Henry IV of France

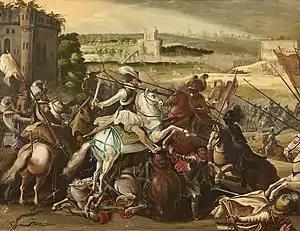
Henry IV at the Battle of Arques

Henry was born on the night of 12-to-13 December 1553 at Pau, the capital of the joint Kingdom of Navarre with the sovereign Principality of Béarn, in his maternal grandfather King Henry II of Navarre's estate, the Château de Pau. He was the son of Jeanne III of Navarre (Jeanne d'Albret) and her husband, Antoine de Bourbon, Duke of Vendôme. As the heir to the throne of Navarre, Henry received the title of Prince of Viana ("Prince de Viane"). He was baptized in the Roman Catholic Church a few weeks after his birth, on 6 March 1554, at the chapel of the Château de Pau, by Cardinal Georges d'Armagnac. His godfathers were kings Henry II of France and Henry II of Navarre, and his godmothers the Queen of France Catherine de' Medici and Isabella of Navarre, Viscountess of Rohan. During the ceremony, King Henry II of France was represented by the Cardinal de Vendôme.